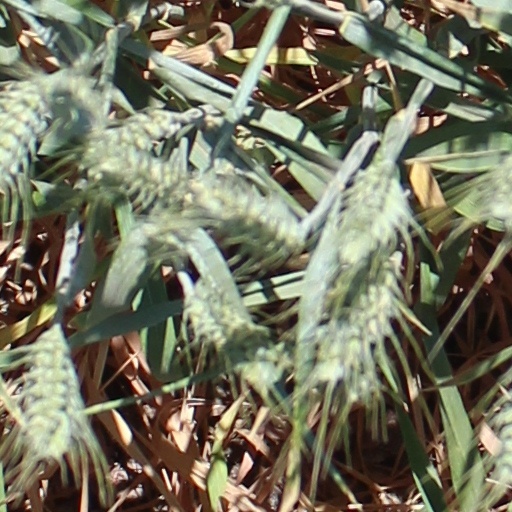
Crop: wheat